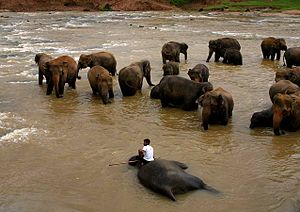
Elefantfører
Mahoot vander elefanter i en flod.
Elefantfører, elefantdriver, mahout eller nyere mahut er en jobtitel, som har eksisteret i Asien gennem århundreder. I tidligere tider var det forbundet med stor status at være mahoot, men i de sidste årtier har behovet for sådanne tjenester været stærkt dalende. Mange mahooter har derfor måttet finde sig andet arbejde for at brødføde familien.